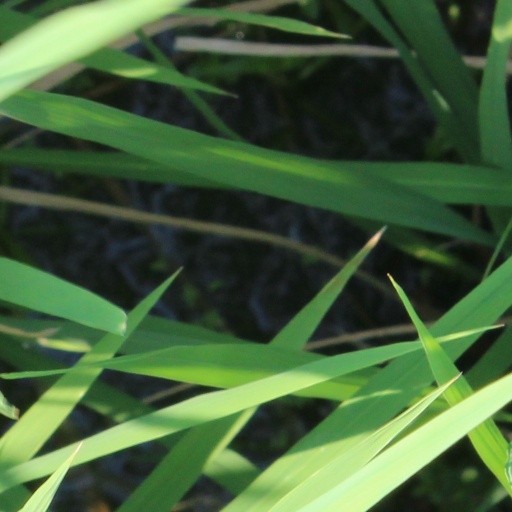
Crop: rice